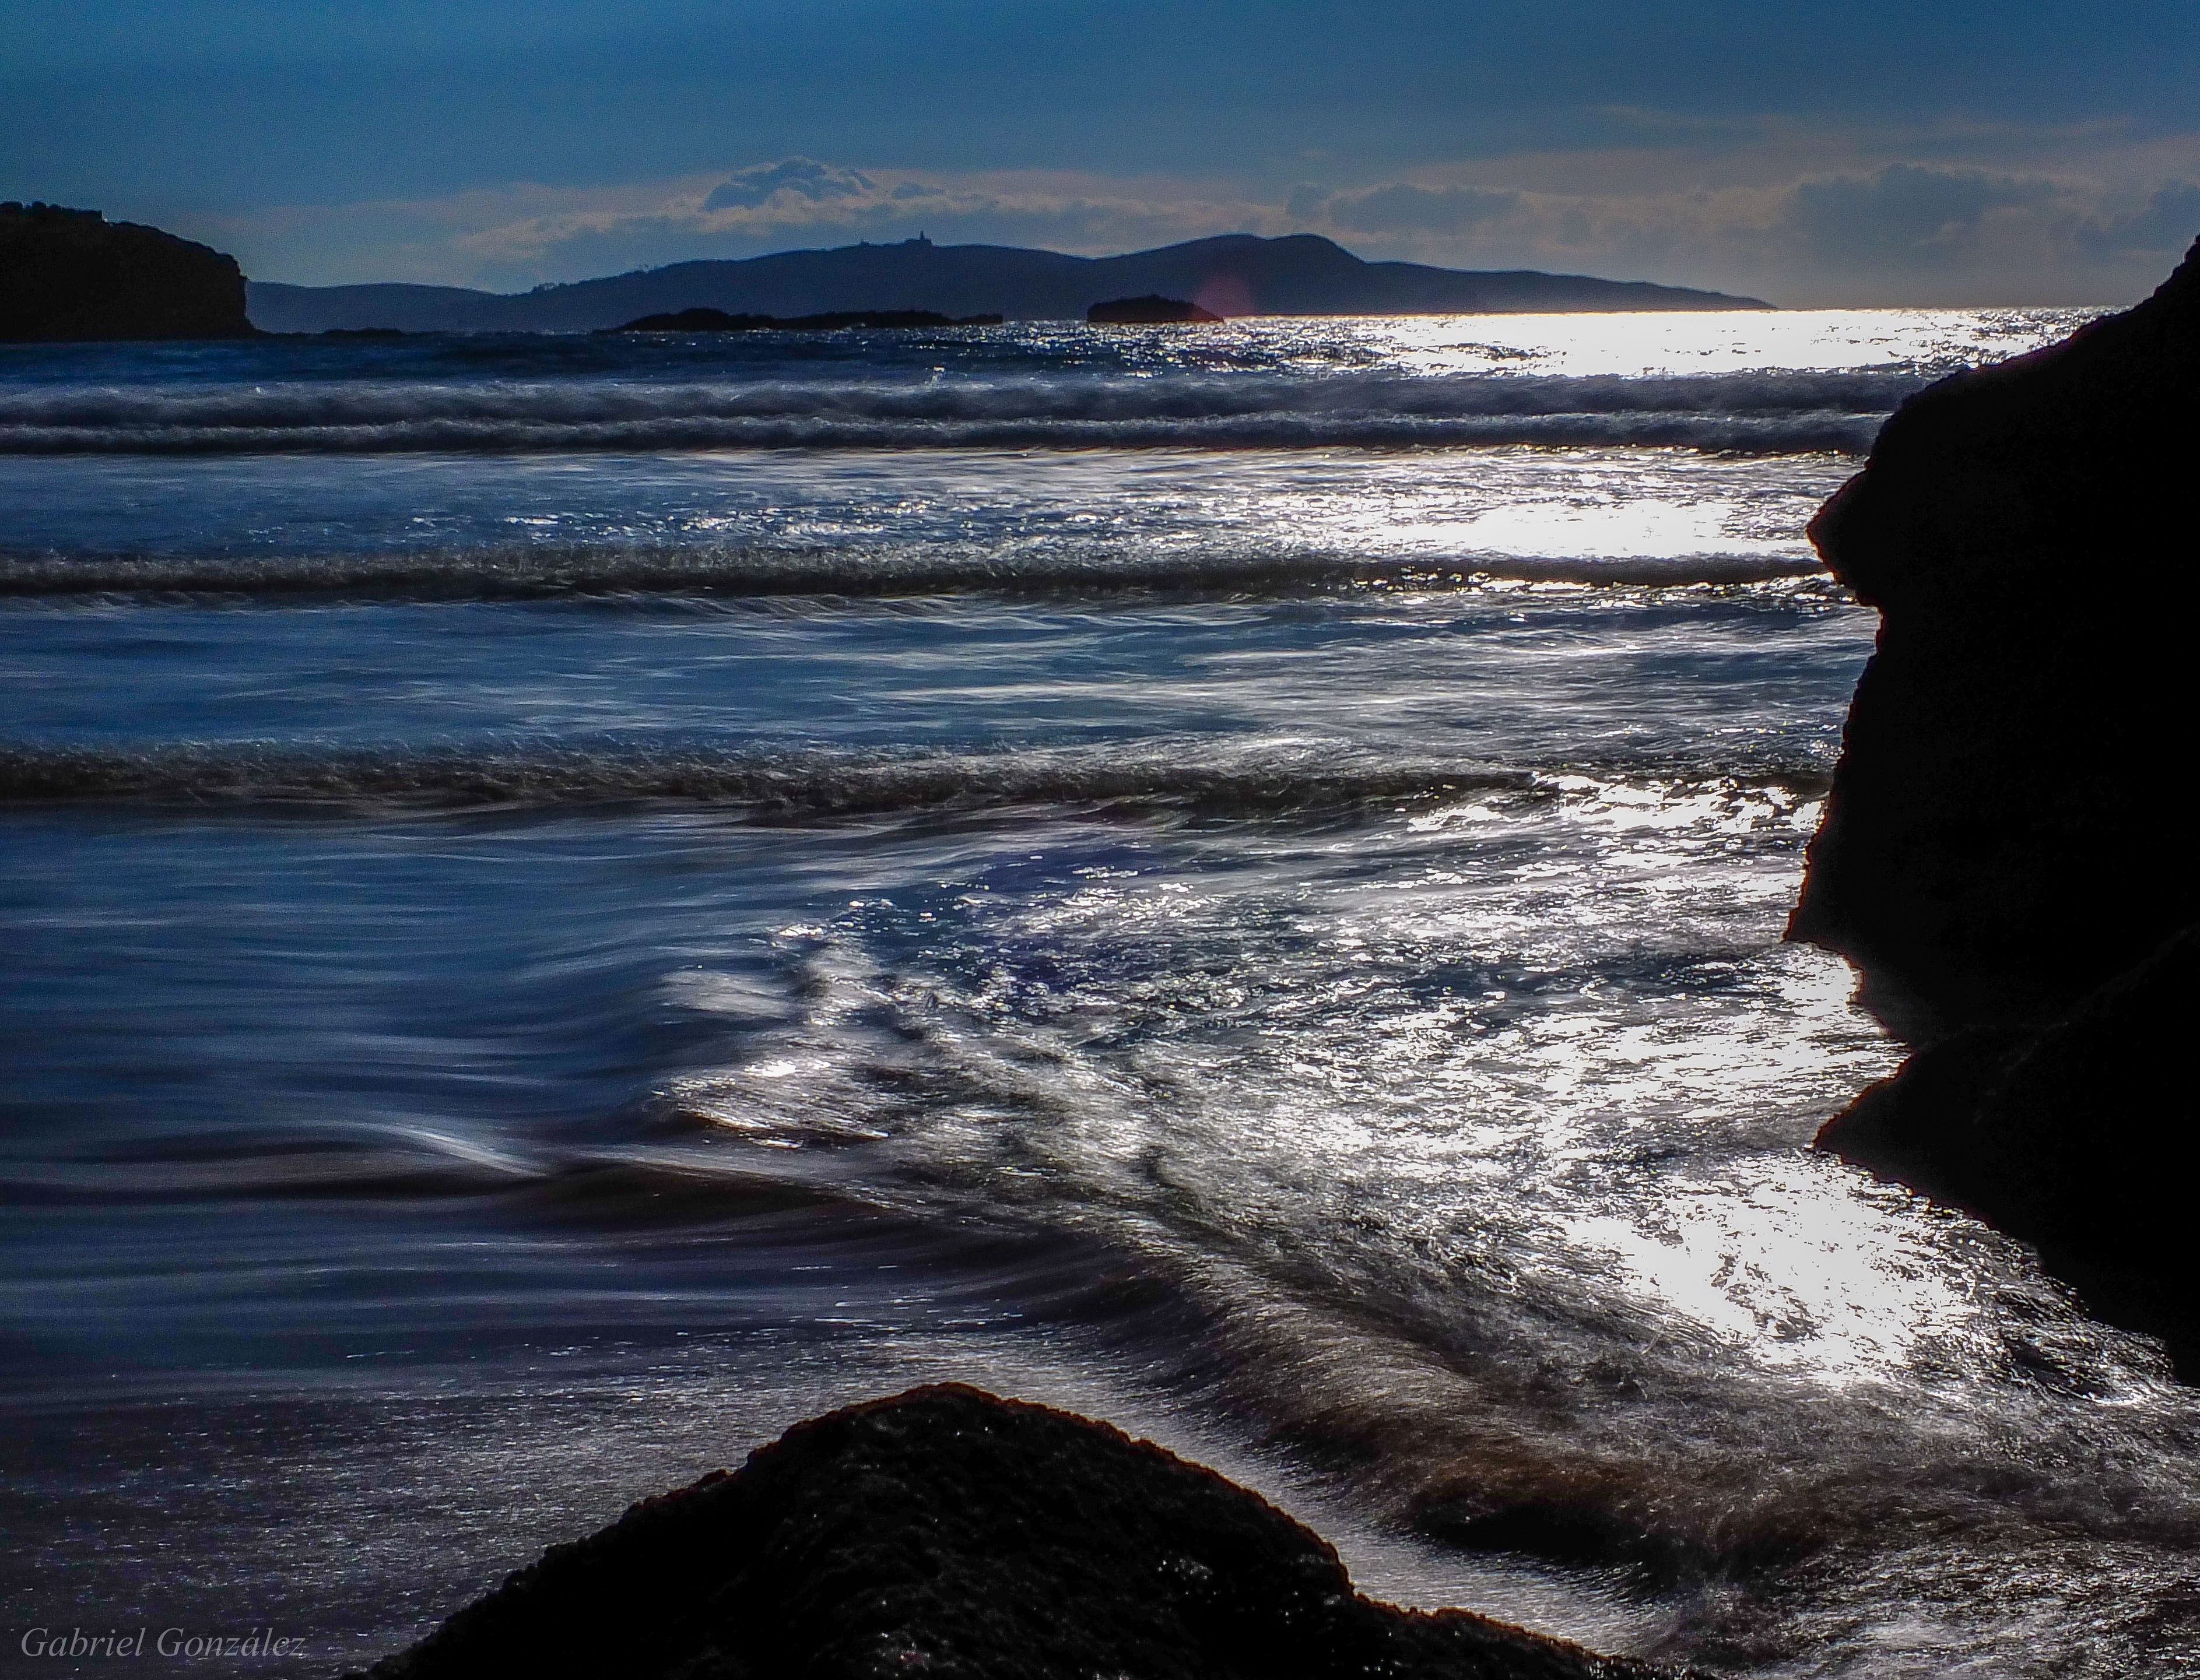
beach, landscape, sea, coast, water, nature, rock, ocean, horizon, sunrise, sunset, morning, shore, wave, dawn, cliff, dusk, ice, evening, cove, reflection, bay, terrain, body of water, spain, puestadesol, galicia, pontevedra, paisajes, atardecer, alanzada, espana, cape, ggl1, gaby1, portonovo, fujifilmxs1, po308portonovogaliciaespa a, wind wave